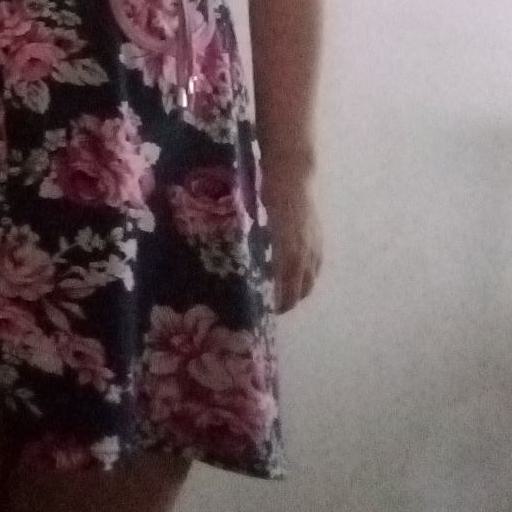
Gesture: no_gesture